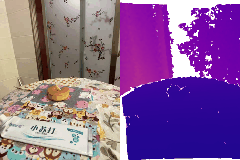
Label: donut